Nahalat Shiv'a

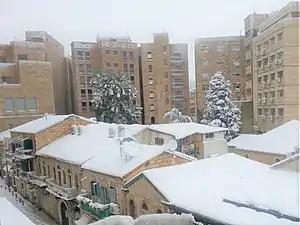

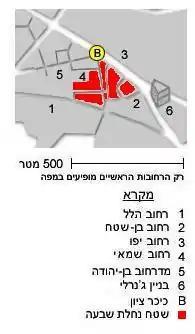
Map of Nachalat Shiv'a neighborhood: 1 Hillel Street, 2 Ben Sira St, 3 Jaffa St, 4 Shamai St, 5 Ben Yehuda St, 6 Generali Bldg at Zion Square

Nahalat Shiv'a is a former courtyard neighborhood in Jerusalem. It was the third Jewish neighborhood built outside the walls of the Old City of Jerusalem in the 1860s. Today it is a crowded pedestrian promenade lined with sidewalk cafes. It is adjacent to the Downtown Triangle of central Jerusalem.